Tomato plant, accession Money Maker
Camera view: vertical (180 deg); turntable rotation: 30 degrees
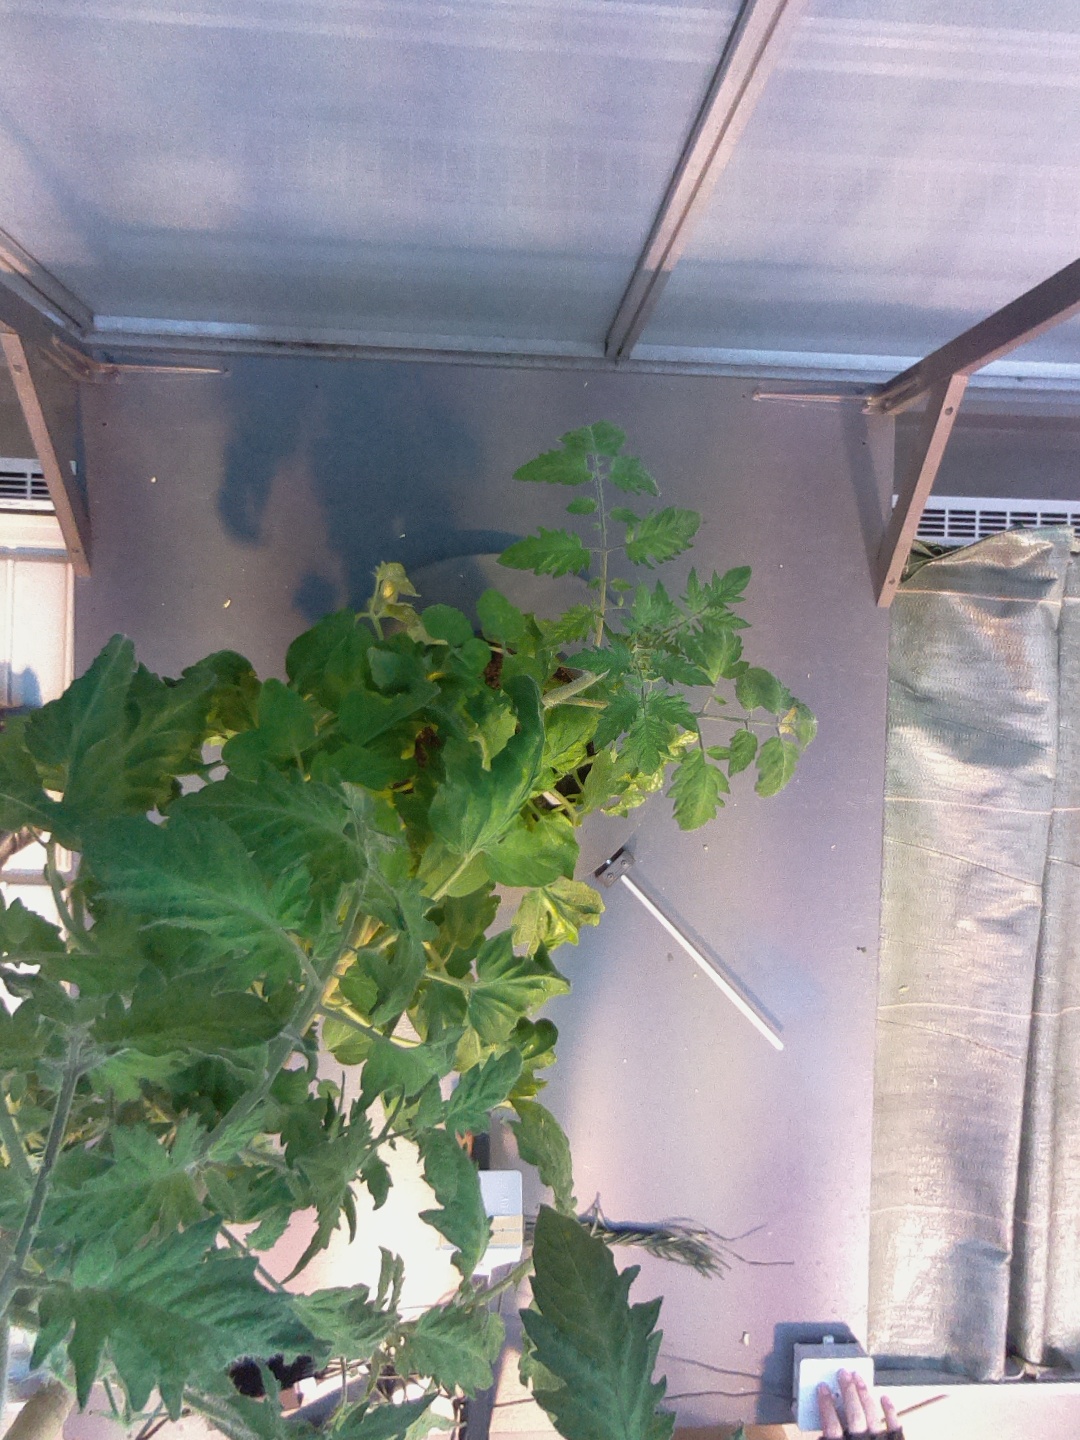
BBCH growth stage 70: Fruits at the main stem or branches visibles